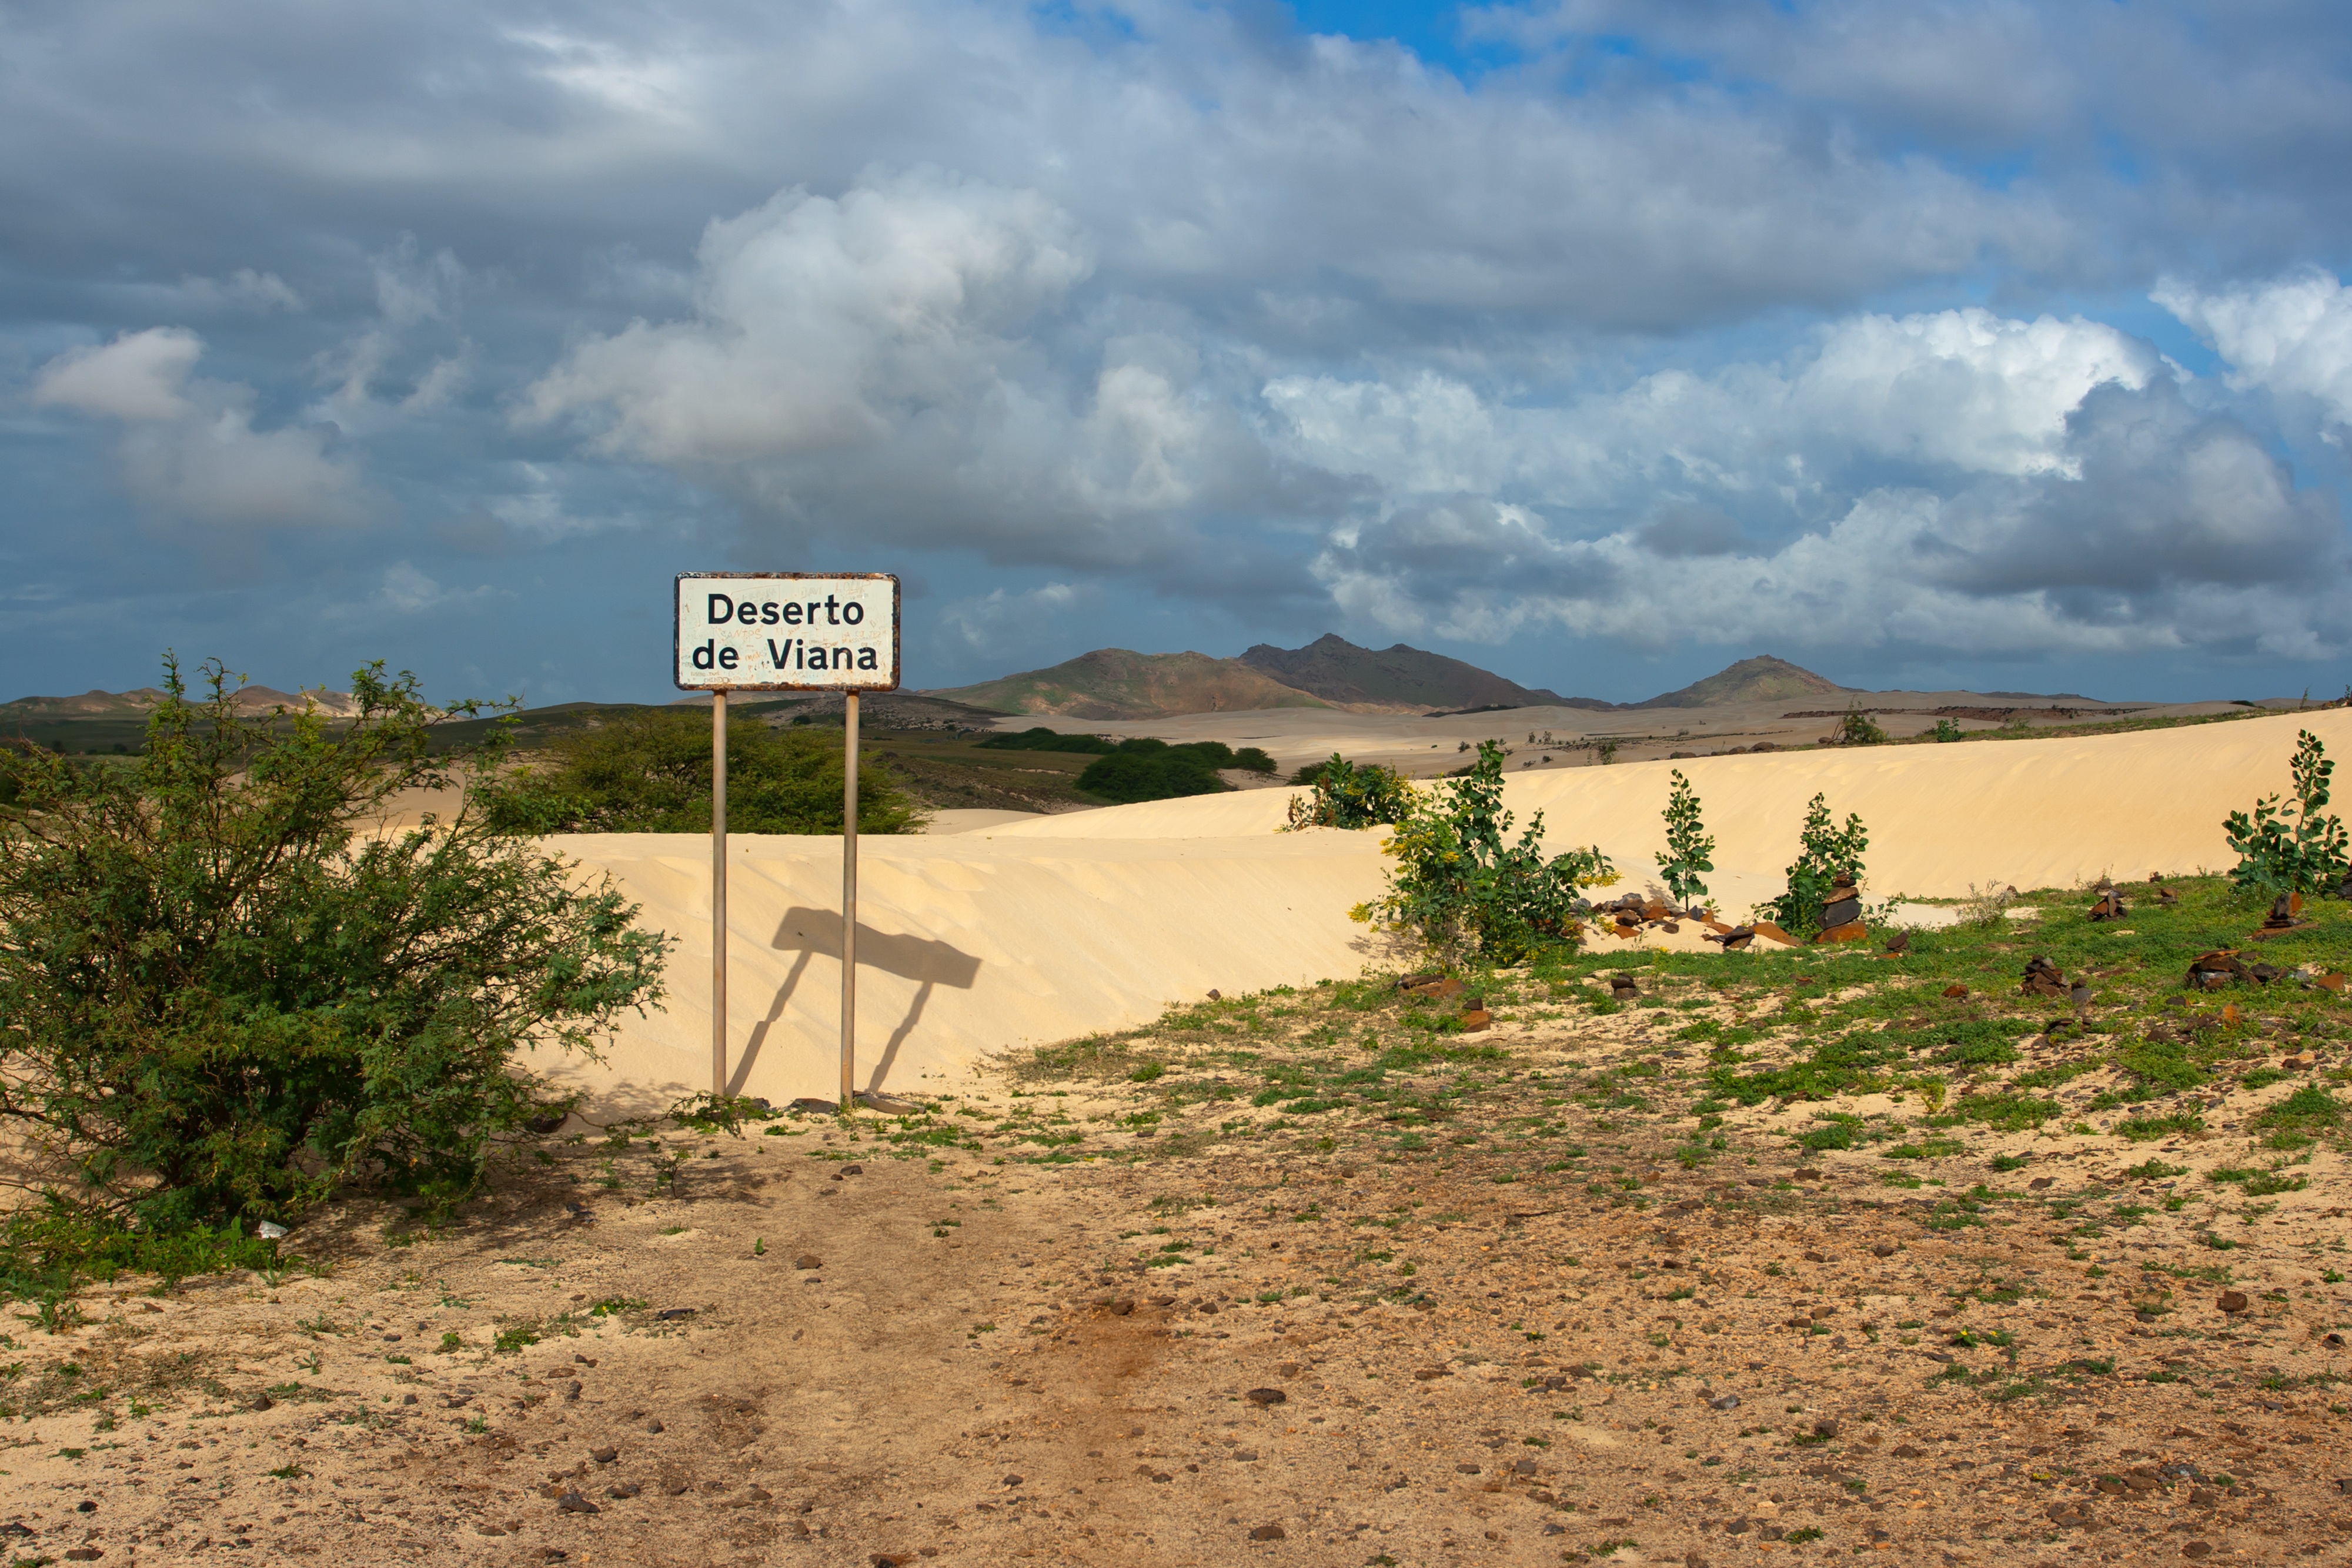
landscape, sea, coast, nature, sand, mountain, cloud, road, field, hill, desert, valley, scenic, soil, lonely, plain, road trip, loneliness, plateau, habitat, rural area, landform, cape verde, natural environment, aeolian landform, boa vista, deserto de peruviana, cape verde island